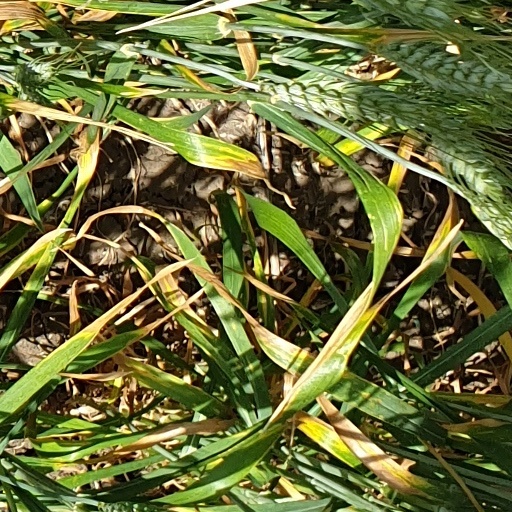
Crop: wheat